Nicole A. Taylor

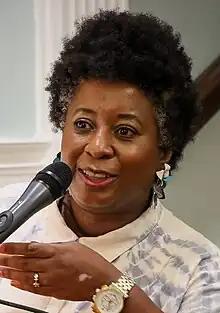
Taylor in 2023

Nicole A. Taylor is an American writer and cookbook author. Originally from Georgia, she moved to Brooklyn, New York in 2008 which became the basis for her 2015 cookbook, "The Up South Cookbook: Chasing Dixie in a Brooklyn Kitchen." Taylor's food writing has twice been nominated for a James Beard Foundation Award. She has also hosted a podcast called "Hot Grease."